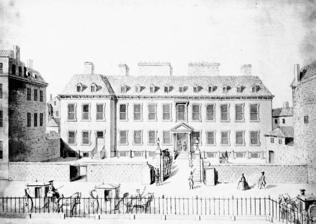
Building: Leicester House, Westminster
Country: United Kingdom
Year built: 1635
Aristocratic townhouse in Westminster, London Leicester House in an engraving of 1748 Leicester House was a large aristocratic townhouse in Westminster , London, to the north of where Leicester Square now is. Built by the Earl of Leicester and completed in 1635, it was later occupied by Elizabeth Stuart , a British princess and former Queen of Bohemia , and in the 1700s by the two successive Hanoverian princes of Wales. From 1775 to 1788, the Leverian collection was on display in Leicester House. The house was sold and demolished in 1791. History Leicester House & Fields Leicester House was named for Robert Sidney, 2nd Earl of Leicester , who bought four acres of land in this part of Westminster, St Martin's Field, intending to build a new town house there. The area was not then built up, and the only nearby buildings were the armoury of the Military Company in Westminster to the north and the new town house of Sir William Howard , called Newport House, to the east. In August 1631, King Charles I ordered his Attorney General, Sir Robert Heath , to prepare a licence for Leicester to build a house "with necessary outhouses buildinges and gardens", but this stipulated that the outer walls must be wholly of brick or stone and added also "the forefronts to bee made in that uniforme sort and order as may best bewtifie the place". The house was completed about 1635, according to Lord Leicester at a total cost of £8,000, equivalent to £1,678,238 in 2023. A map of 1658 by Richard Newcourt and William Faithorne shows it as an asymmetrical group of buildings around a courtyard, with a huge gatehouse taking up most of the southern range. This is very different from the house pictured in 1727 by Sutton Nicholls, and nothing is known which records a rebuilding. However, what is shown on the map of 1658 may simply be intended as a cartographic symbol for a great house. To build the house and its outbuildings, Lord Leicester had had to enclose some of his four acres, all of which was common land in the parish of St Martin in the Fields . The commoners appealed to the king, and he appointed three members of the Privy Council to arbitrate. They ordered that the part of the land still unenclosed be kept open, and this became known as Leicester Fields. From April to August 1640, the new house was occupied by Thomas Wentworth, 1st Earl of Strafford , soon after his return from meetings in Dublin as Lord Deputy of Ireland . Development in and around London and Westminster continued during the 17th century, and the size and importance of Lord Leicester's house encouraged the building of other smart town houses nearby. Elizabeth Stuart , who died in the house. For a short time in 1662, Leicester House was occupied by Elizabeth Stuart, Queen of Bohemia , the eldest daughter of James VI and I and the mother of Prince Rupert of the Rhine and Electress Sophia of Hanover ; Elizabeth Stuart died in the house on 13 February 1662, Thomas Allen later noting that she "ended her unfortunate life" there. In 1672, Lady Sunderland, the wife of Robert Spencer, 2nd Earl of Sunderland , Lord Leicester's grandson, gave a dinner at the house attended by John Evelyn , who recalled that afterwards a fire-eater called Richardson entertained the company and "before us devour'd Brimston on glowing coales, chewing and swallowing them downe." In 1674, Ralph, Lord Montagu , Master of the Great Wardrobe and later first Duke of Montagu , took a lease on Leicester House, after marrying Lady Northumberland , the widow of Josceline Percy, 11th Earl of Northumberland , a nephew of Lady Leicester. In 1676 Montagu was sent as English ambassador to Paris and ended his occupation. In 1677 the elderly Robert Sidney, 2nd Earl of Leicester died and was succeeded by his son Philip, 3rd Earl , who sold a large area of the garden for building Leicester Street, Lisle Street, and part of what is now Leicester Square . He also built a tavern in front of the courtyard and died in the house in 1698. Frederick, Prince of Wales Augusta, Princess of Wales About November 1742, Frederick, Prince of Wales , the eldest son of George II , moved into the house, after agreeing to lease it. In July 1743 Jocelyn Sidney, 7th Earl of Leicester , died without a successor, and the house was inherited by two sisters, Lady Sherard and Elizabeth Perry. On 16 August 1743, they granted a fourteen-year lease to the prince, running from Michaelmas of 1742, and in 1744 Elizabeth Perry paid her sister £4,000 for her half-share. The successive Princes of Wales were natural alternative centres of political opposition, and the term "Leicester House faction" was used to describe the public men who were swayed by the Princes of Wales holding court there. On Frederick's death in 1751, the lease was inherited by his son the future George III , who was a minor, and for some twenty years Frederick's widow Augusta, Princess of Wales , continued the tradition of an alternative court at Leicester House. A view showing the house, c. 1750 In 1774, Sir Ashton Lever took a lease on the house, converting the rooms on the first floor into a single large gallery running the length of the house, and in February 1775 opened a museum to display his Leverian collection . It had around 25,000 exhibits, said to be a small fraction of Lever's collections, and remained at Leicester House until 1788. Thanks to his mounting debts, George, Prince of Wales, the future George IV , sold the freehold of the house. After it was demolished in 1791, the house and its gardens were redeveloped as numbers 7–15, Leicester Square (on its north side), and some new houses on Leicester Place, Leicester Street, Lisle Street, and Sidney Street (now Sidney Place). The site of the house now adjoins Chinatown After the redevelopment, the area lost prestige and became an entertainment and shopping district. When the main house was pulled down, some of its stables became part of a new property on Lisle Street built between 1792 and 1795, later known as the White Bear Yard livery stables. These survived until demolished in 1906. Notes